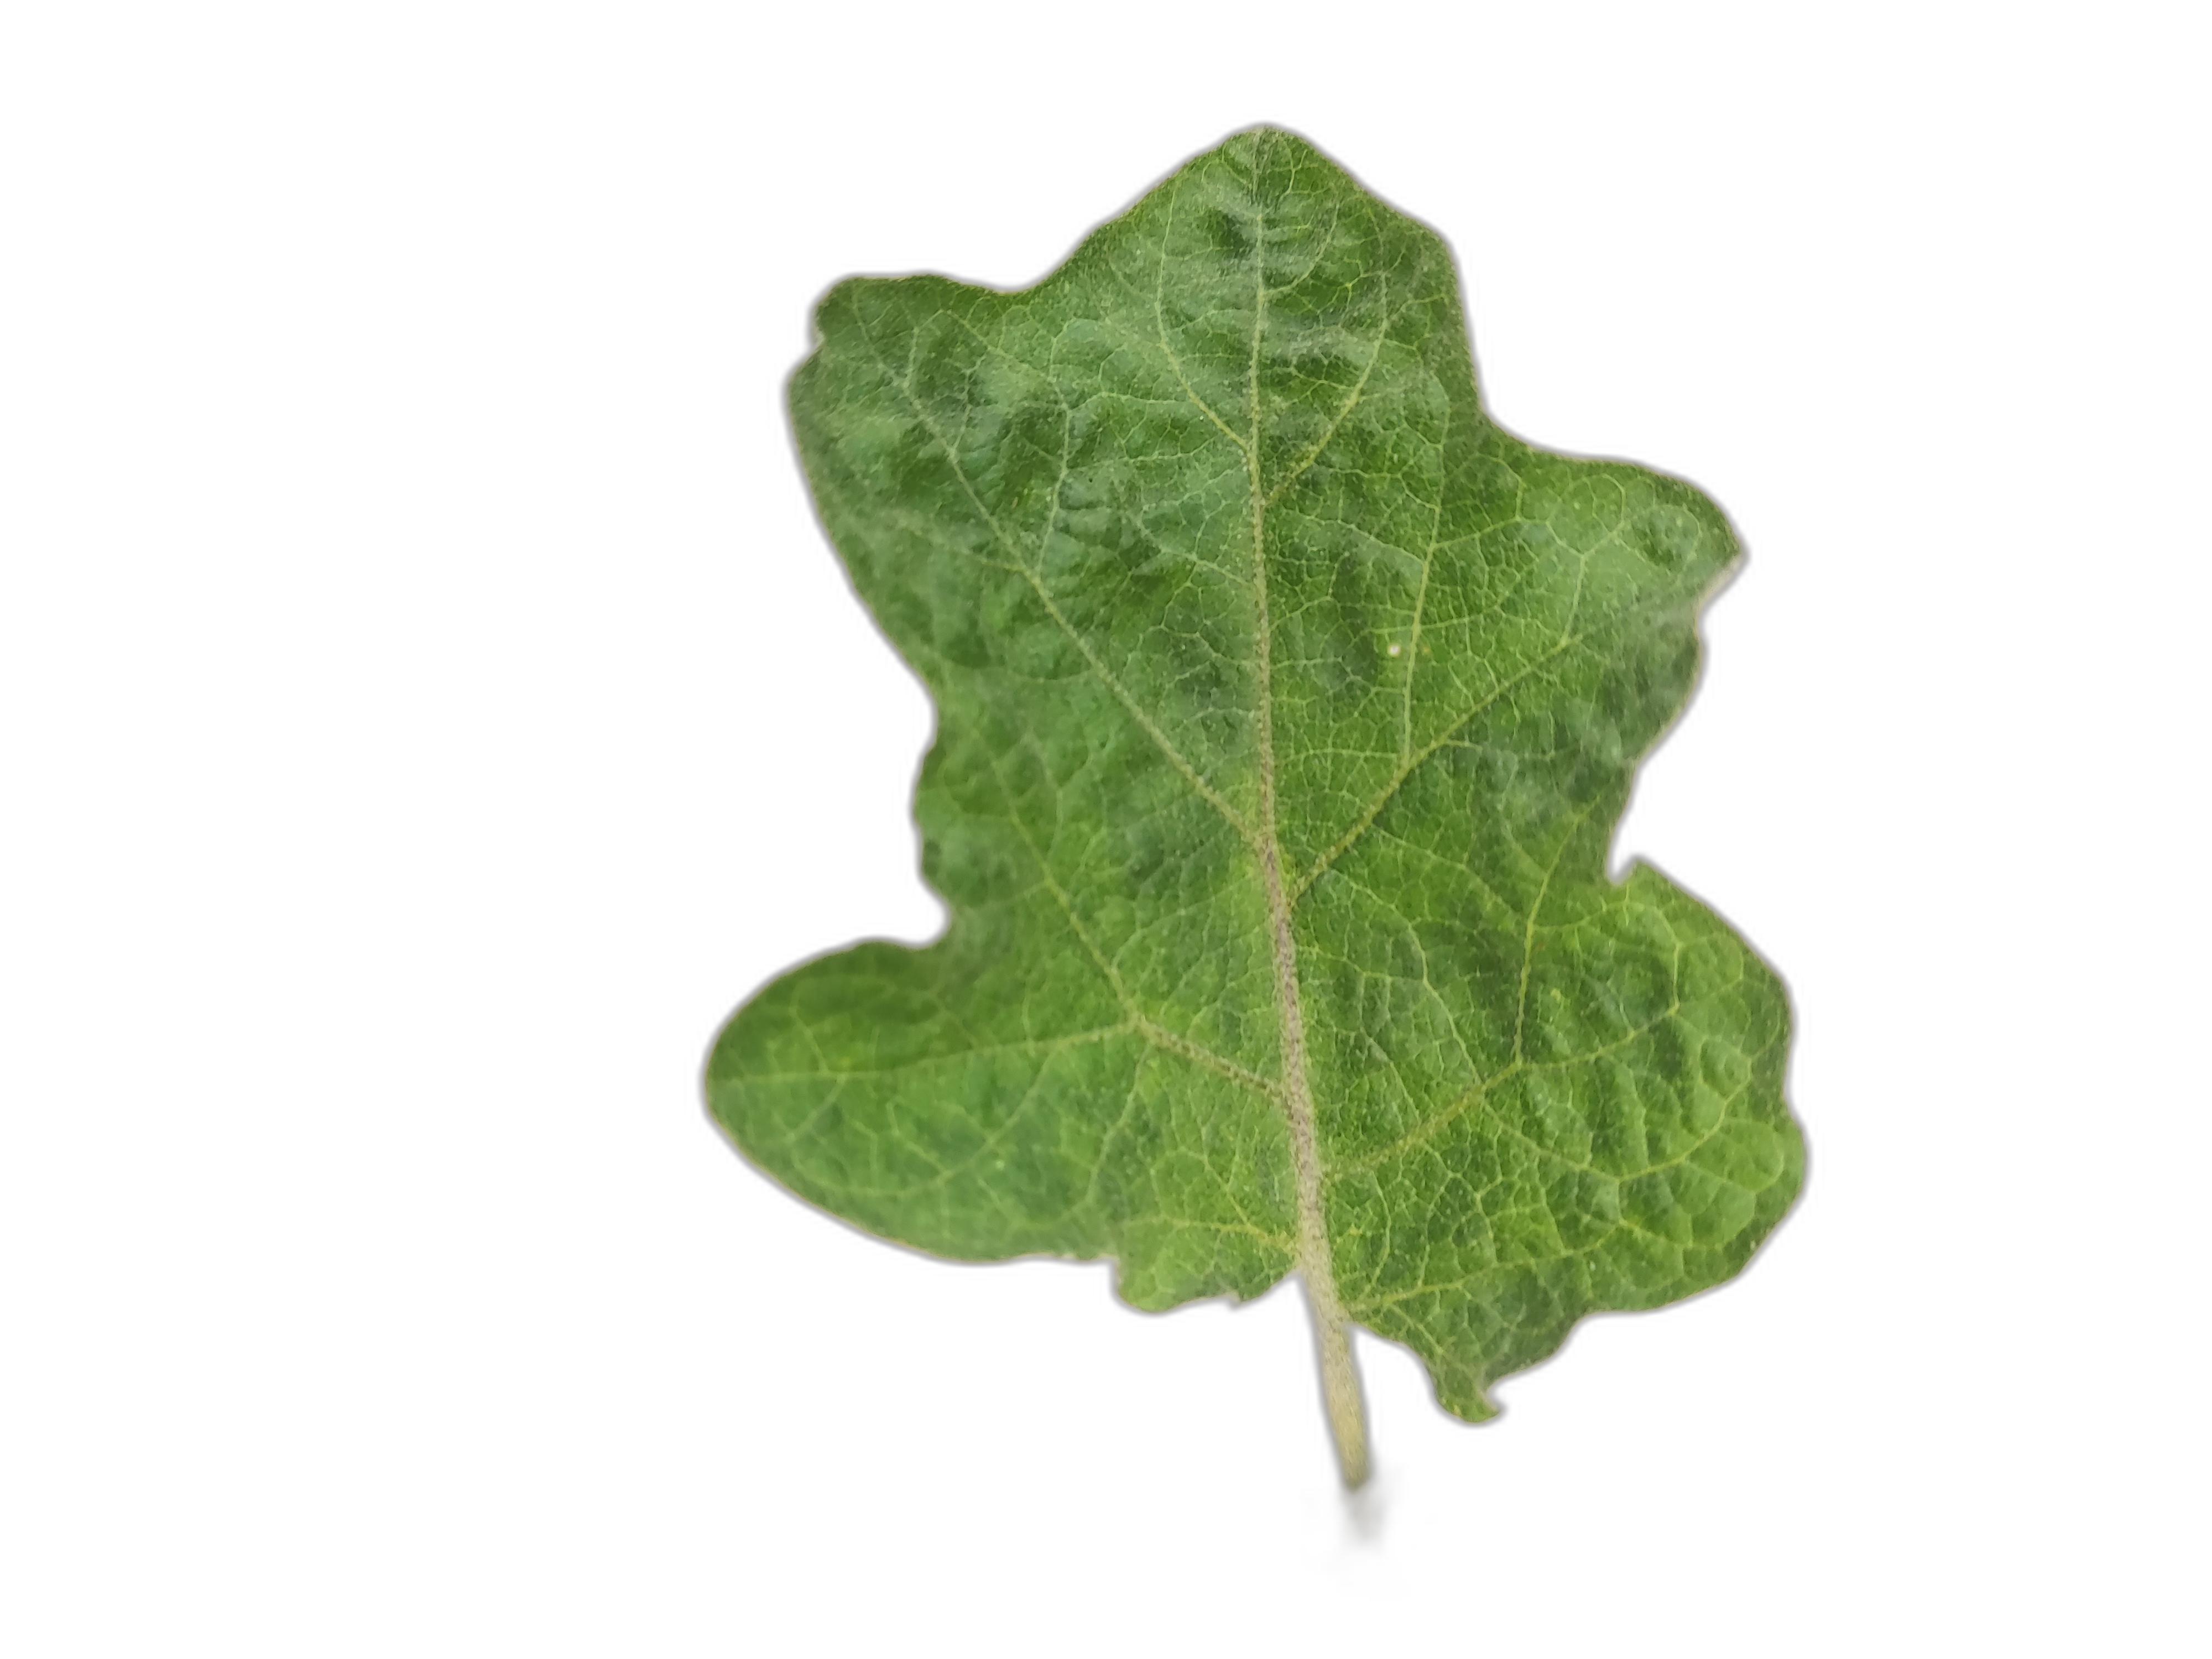
Label: Healthy Leaf